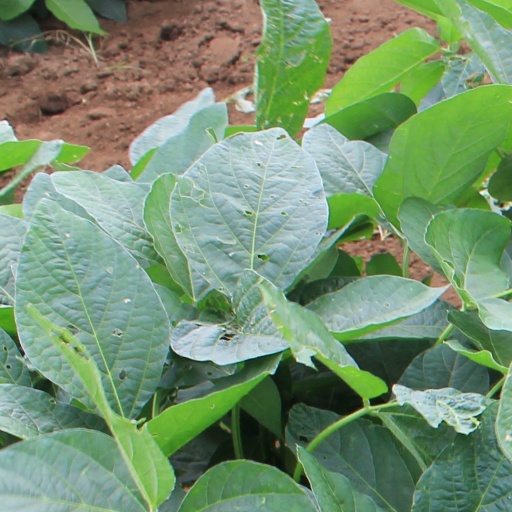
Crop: soybean